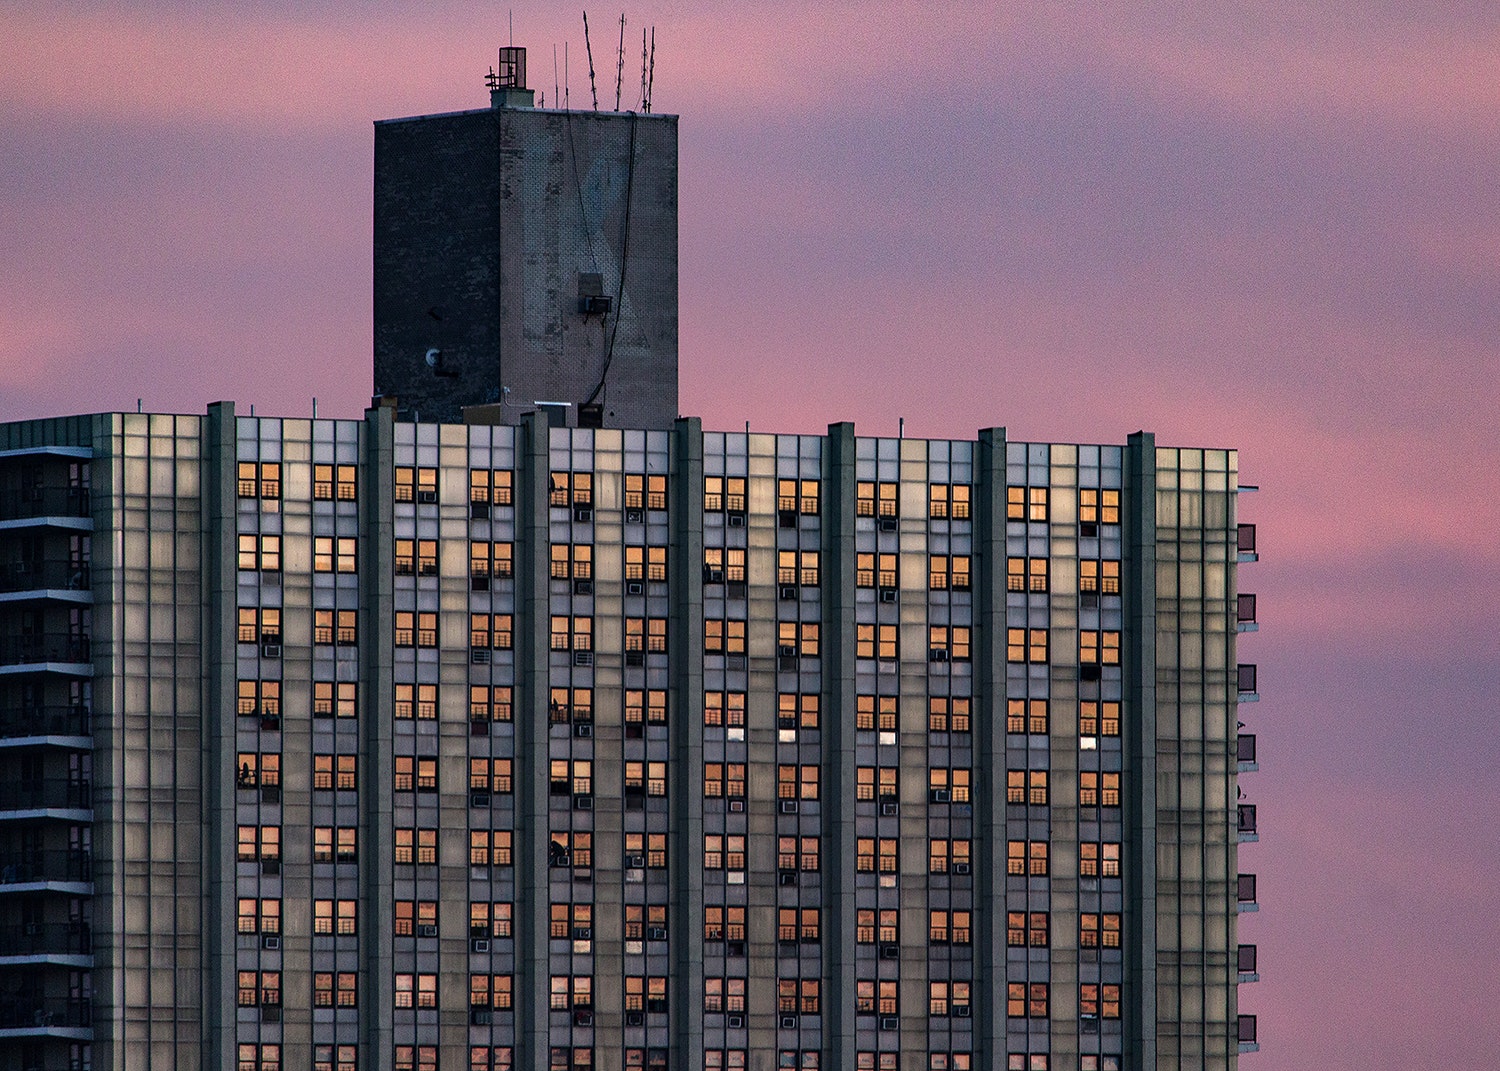
urban area, tower block, sky, metropolitan area, architecture, condominium, city, building, landmark, skyscraper, tower, human settlement, residential area, daytime, metropolis, commercial building, mixed use, corporate headquarters, real estate, apartment, facade, evening, downtown, cloud, symmetry, dusk, headquarters, cityscape, house